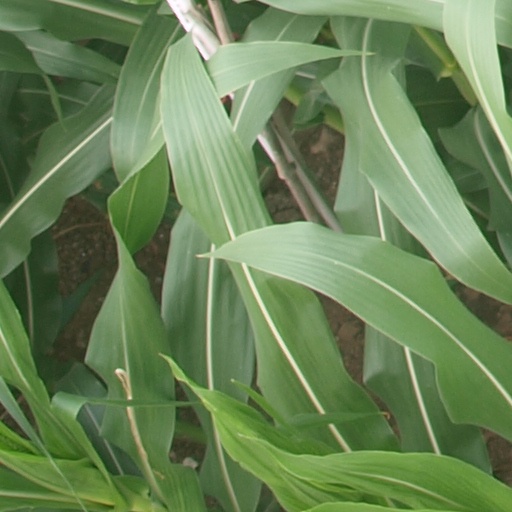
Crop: maize; corn